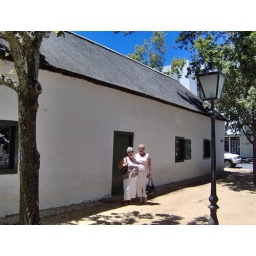
A wall plaque explains this to be the oldest 'European style' house in the whole of South Africa.